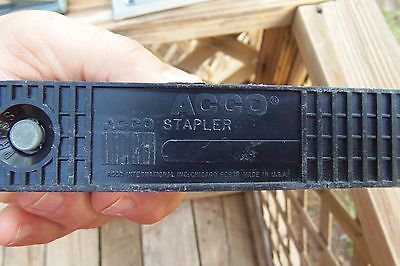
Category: stapler